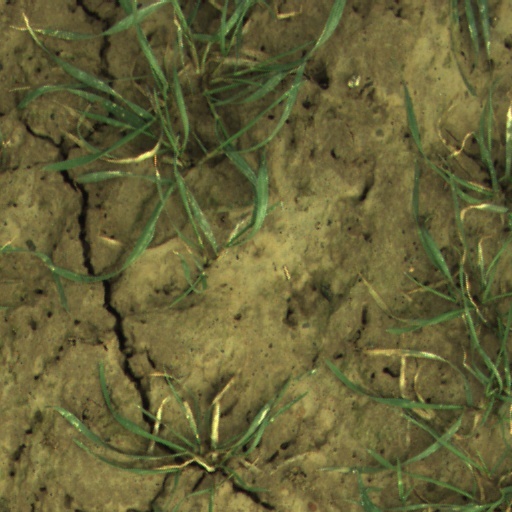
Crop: wheat